2021 GT Cup Championship

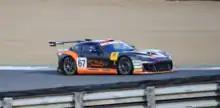
Reigning Group GTA and overall champions, Joshua Jackson and Simon Orange.

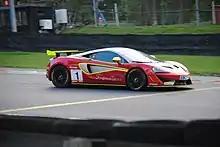
Reigning Group GTH champions, Steve Ruston and John Whitehouse.

The 2021 GT Cup Championship was the 15th GT Cup Championship, a British sports car championship. The season began on April 10th at Donington Park and end on 3 October at Snetterton Circuit, after twenty-six races held over seven meetings.